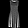
Label: Dress